Kitashitara District

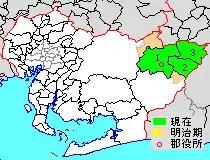
Map showing original extent of Kitashitara District in Aichi Prefecture:* yellow - areas formerly within the district borders during the early Meiji period

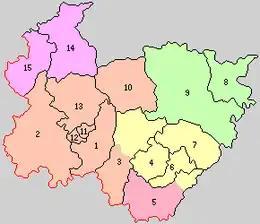
Colored areas are in this district.

Shitara District (設楽郡) was one of the ancient districts of Mikawa Province having been created in 903 out of Hoi District (宝飯郡). In the cadastral reforms of the early Meiji period, on July 22, 1878 Shitara District was divided into Kitashitara District and Minamishitara District. With the organization of municipalities on October 1, 1889, Kitashitara District was divided into 13 villages.